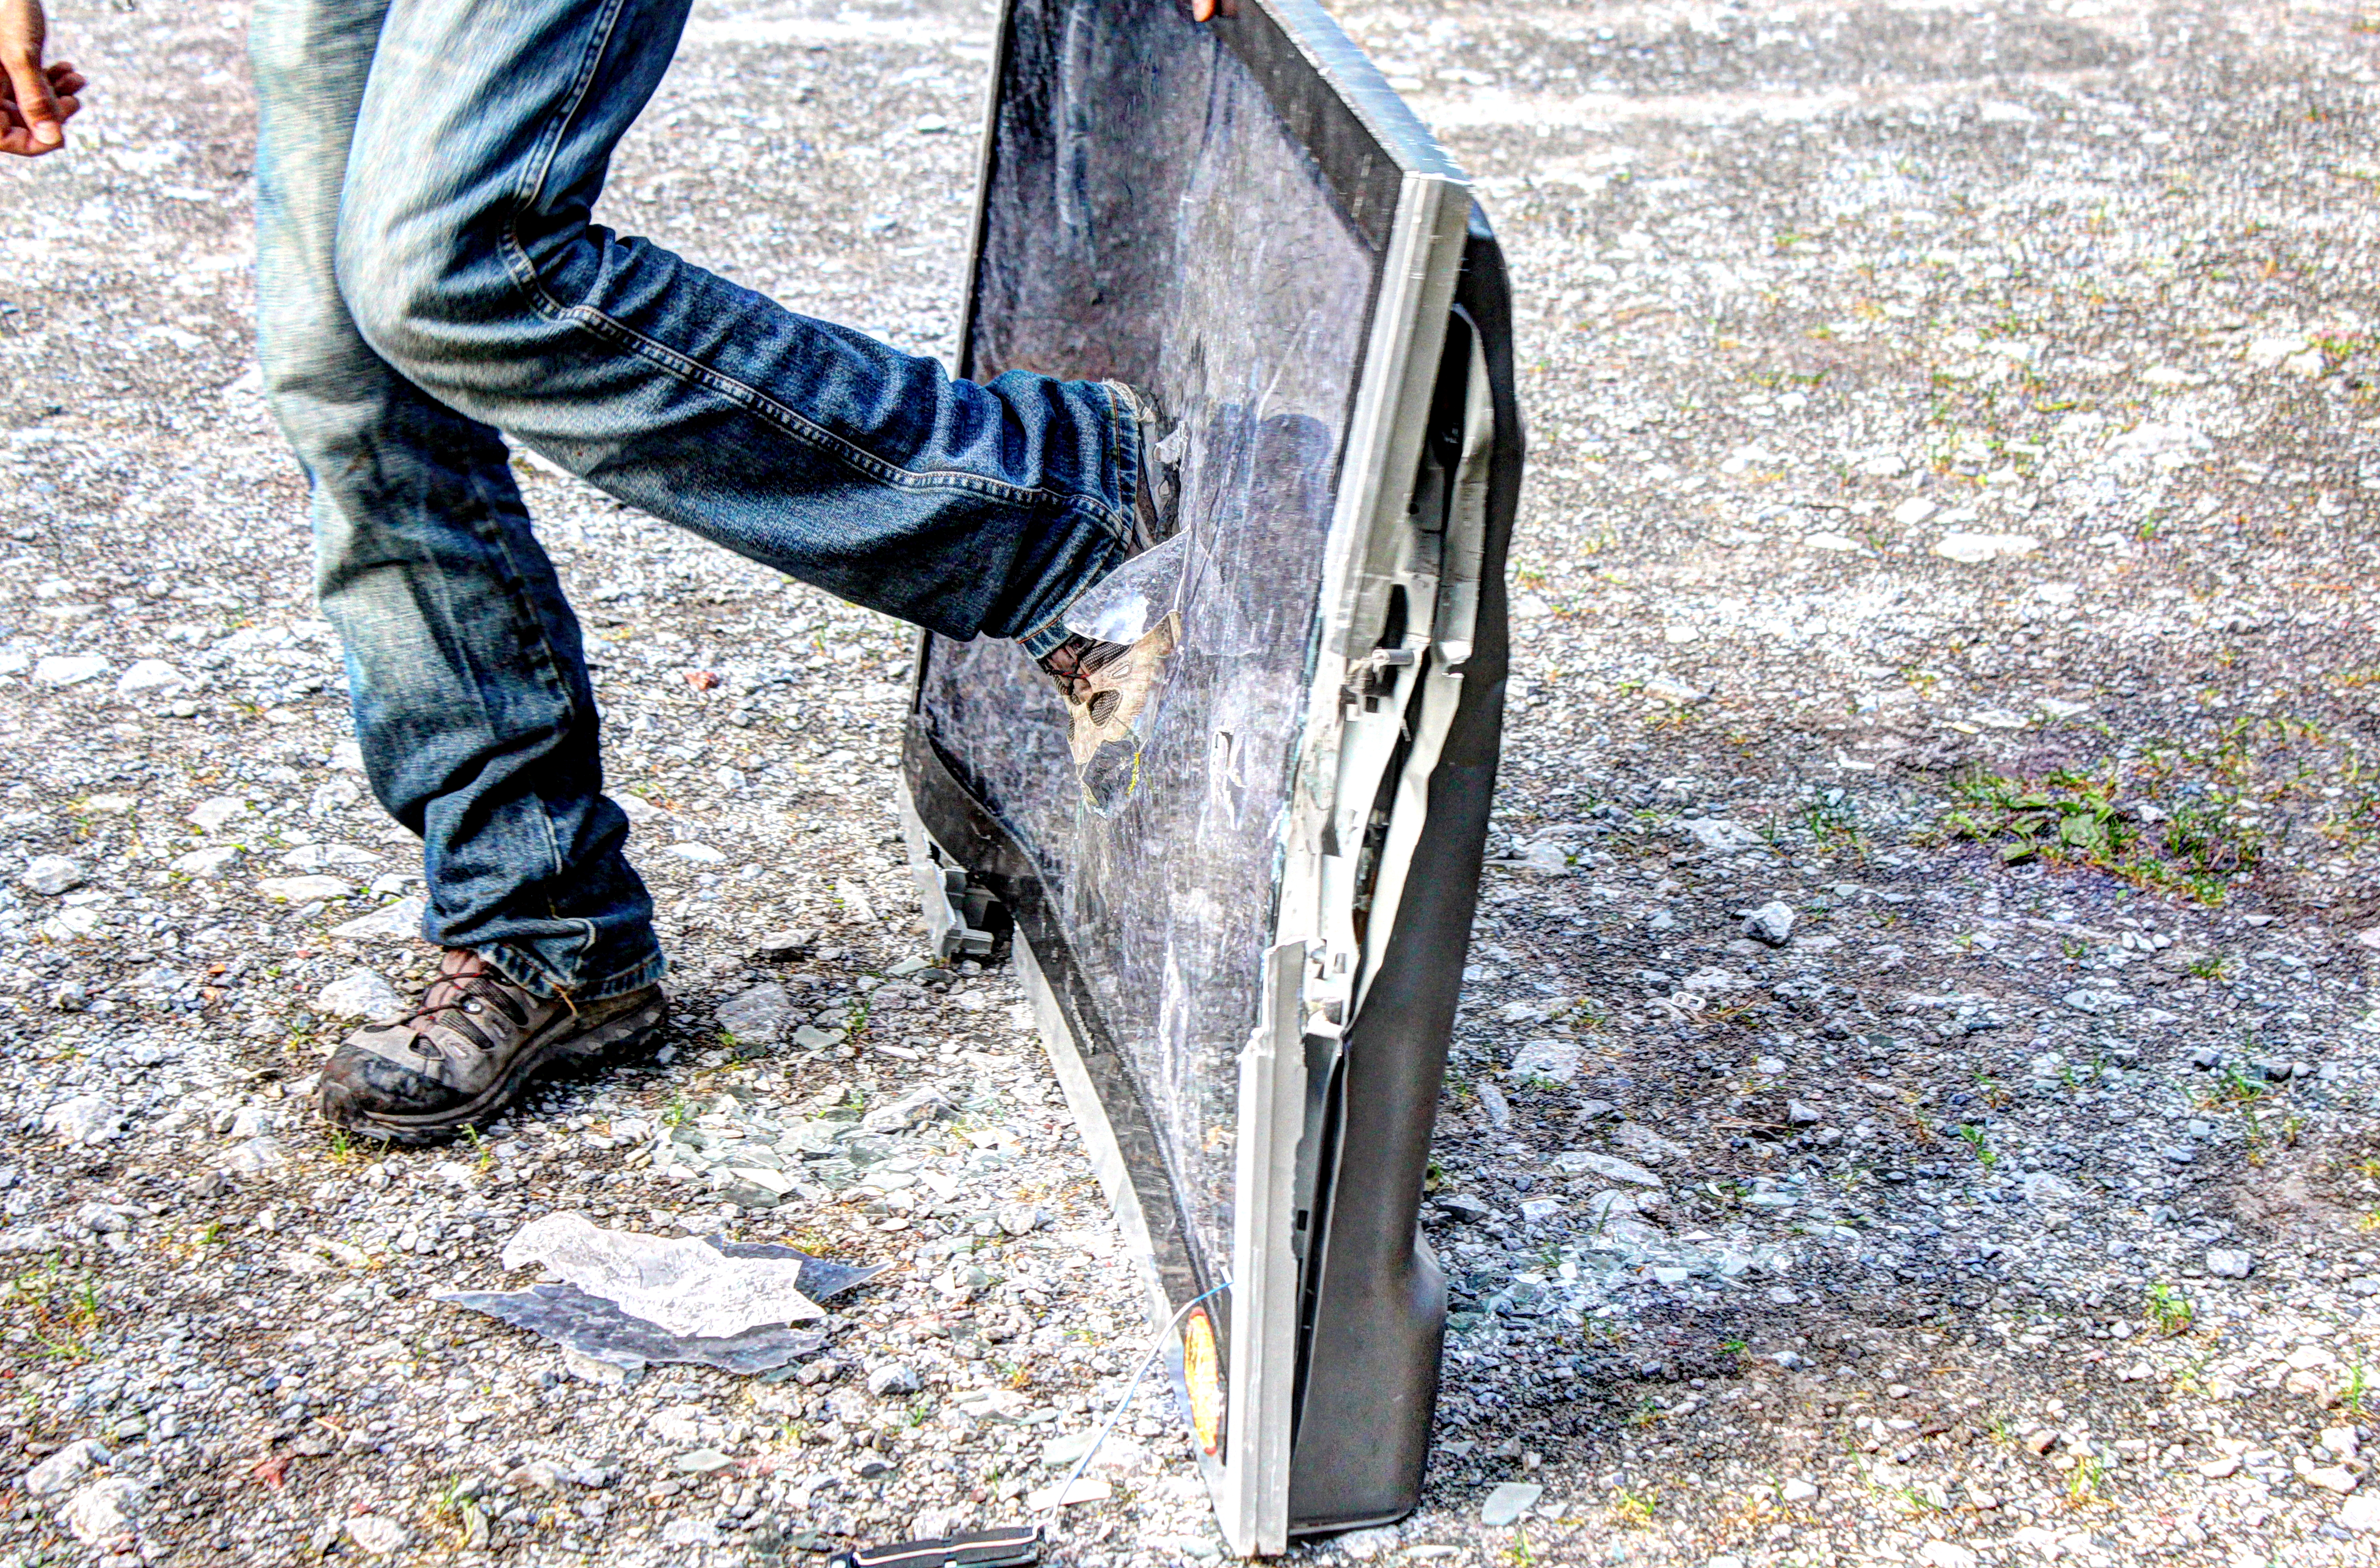
sculpture, art, footwear